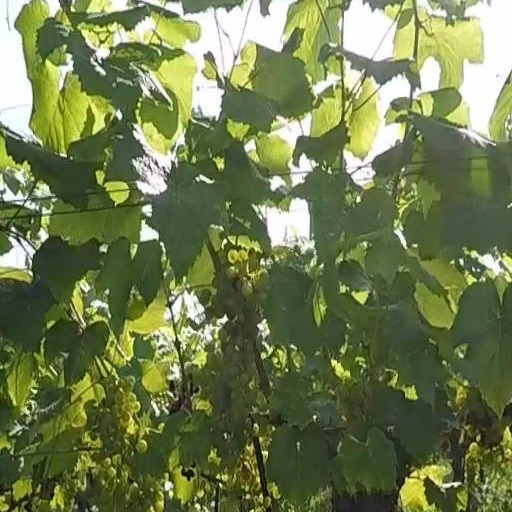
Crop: grape